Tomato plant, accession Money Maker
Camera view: horizontal (90 deg, fisheye); turntable rotation: 240 degrees
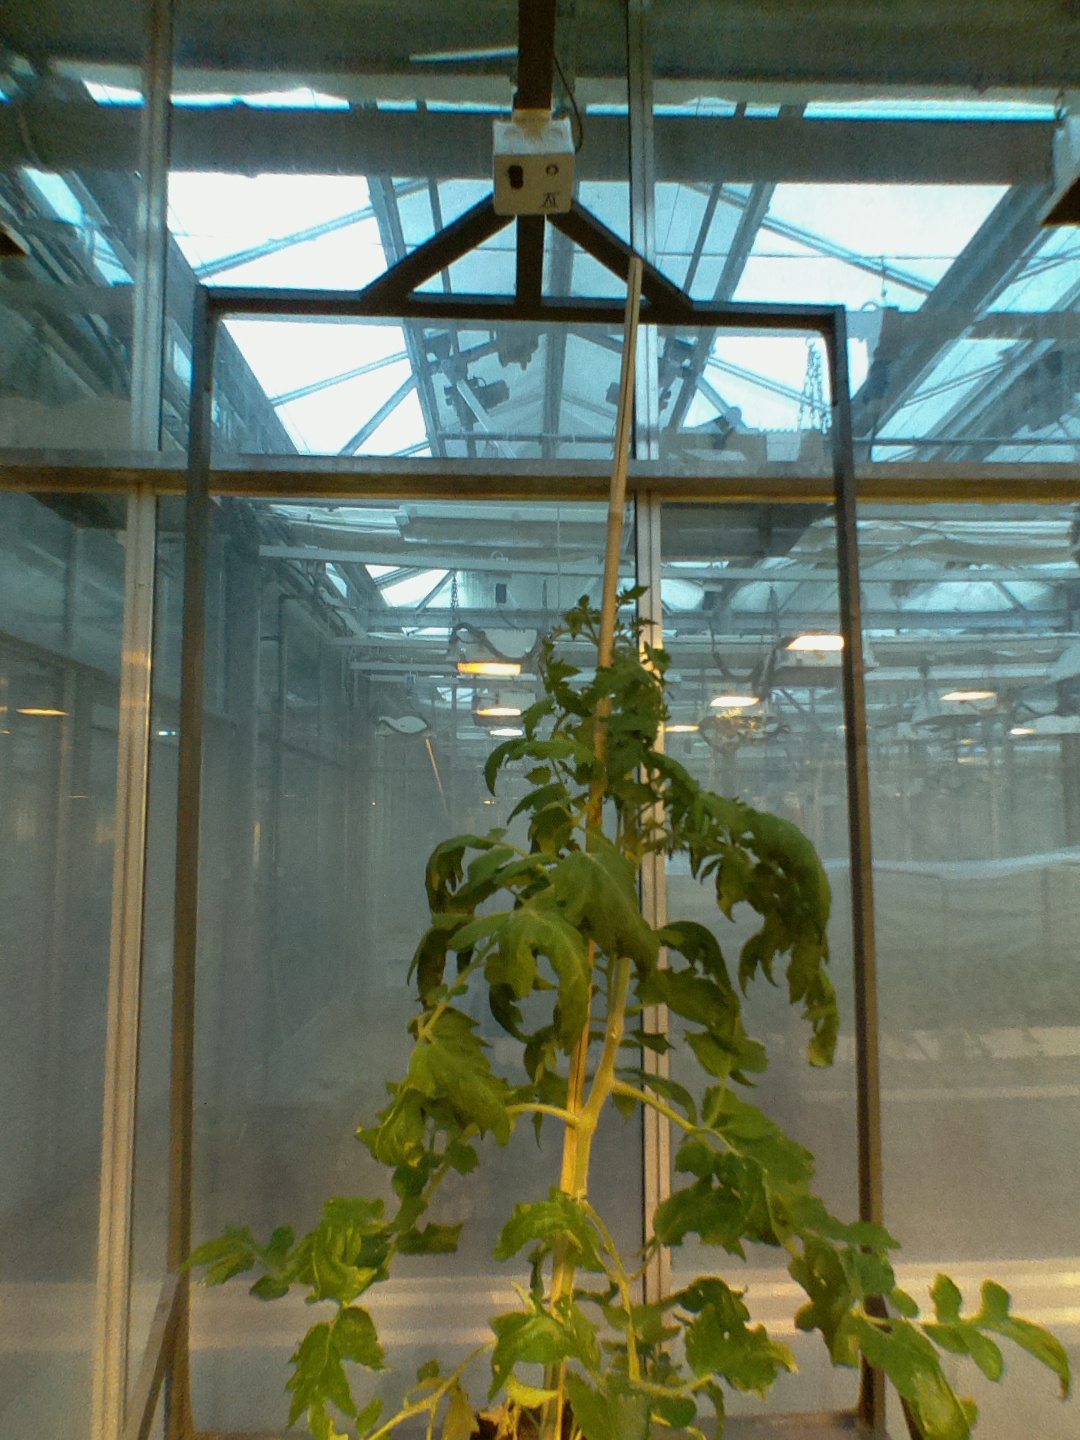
BBCH growth stage 65: Full flowering, 50%-60% of flowers open, first petals falling